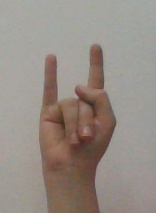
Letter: la